Janarbek Akayev

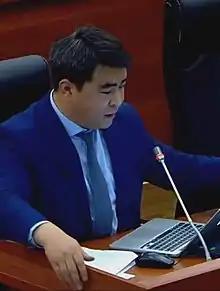

Janarbek Kubanychovich Akayev (born 13 December 1986) is a Kyrgyz politician, and current member of the Supreme Council of Kyrgyzstan.